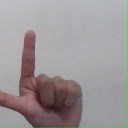
अक्षर: ल